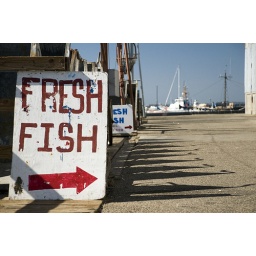
Fresh fish sign points to boats in Monterey, CA.